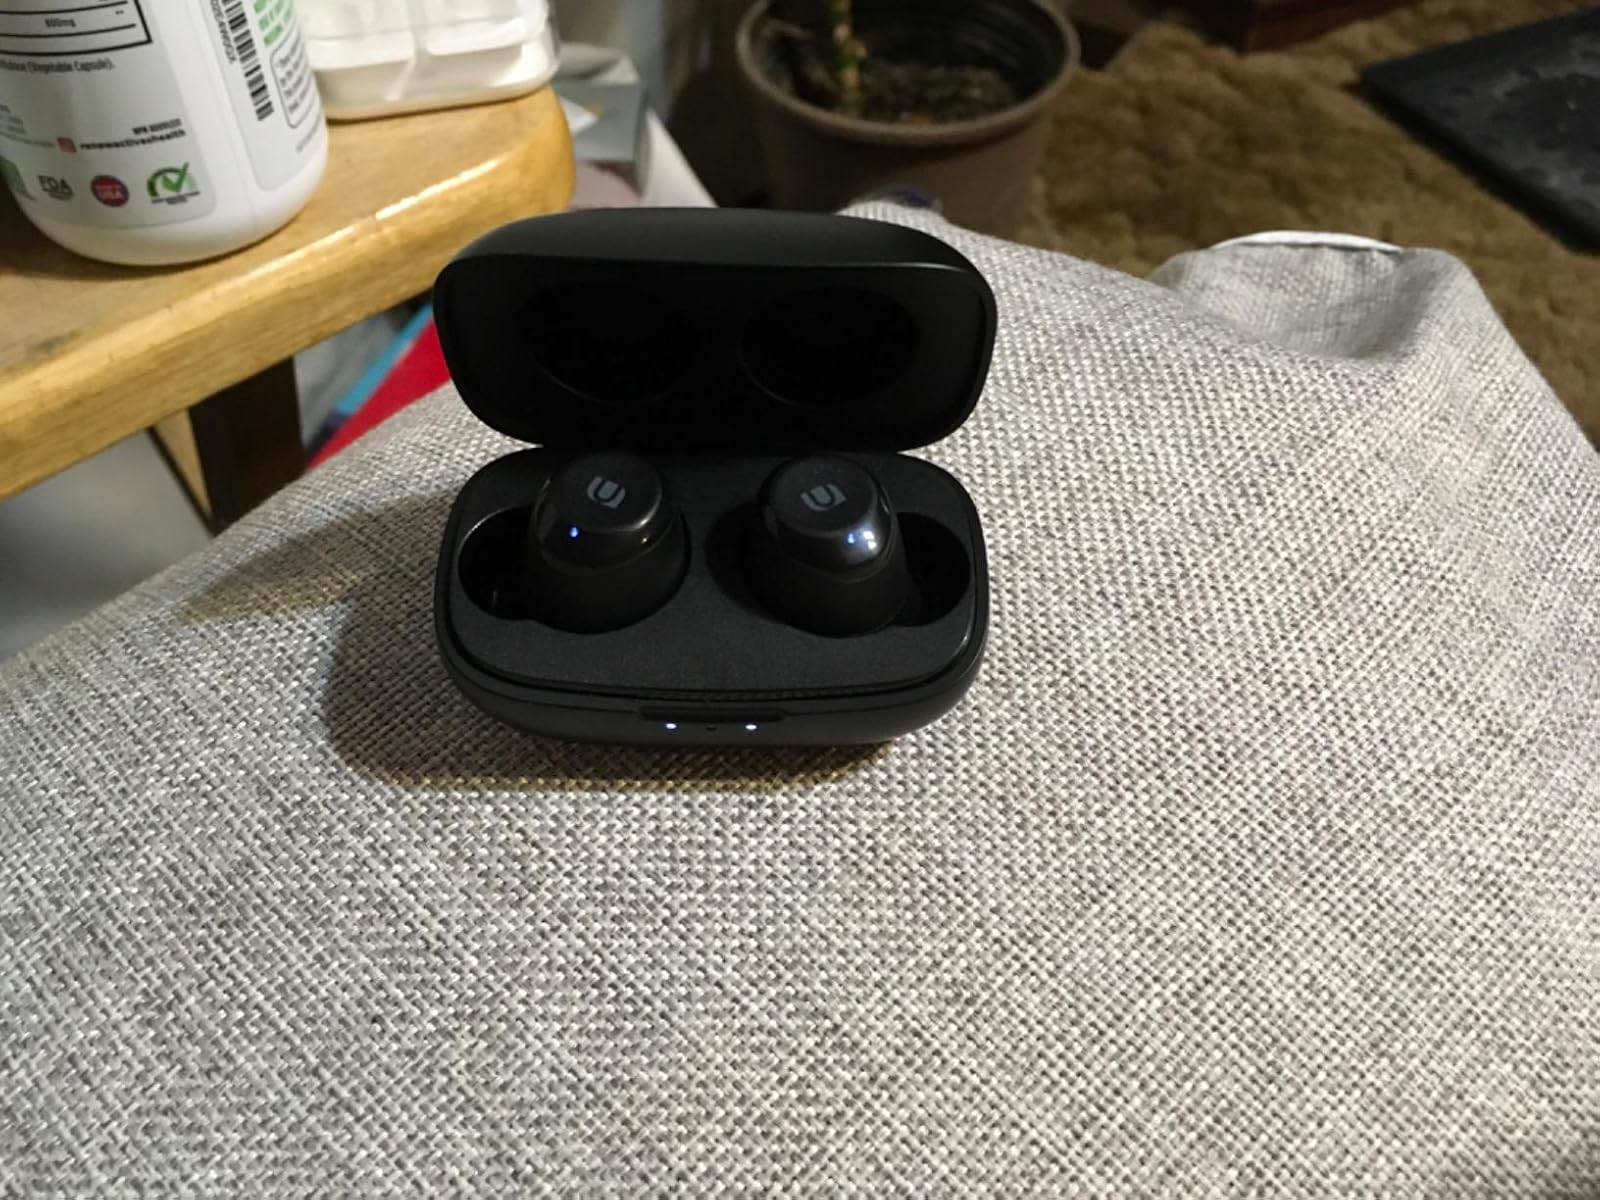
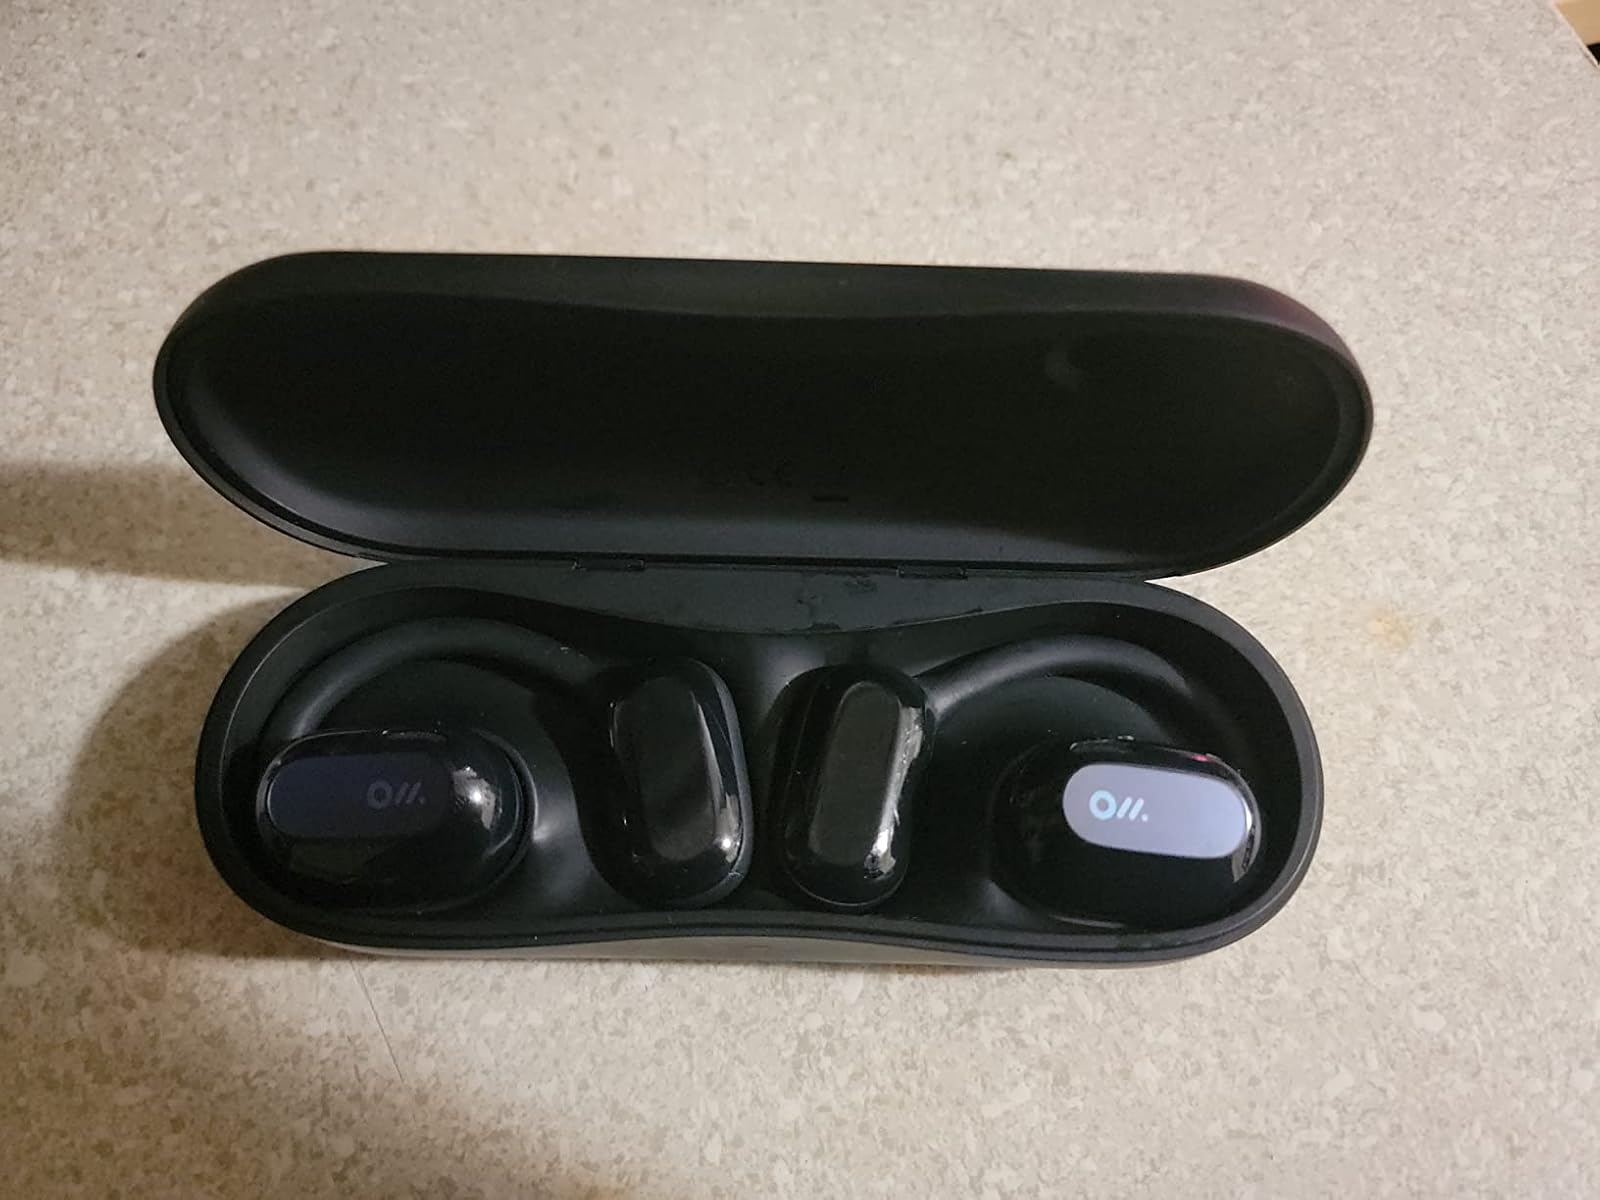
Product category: earbuds
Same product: no